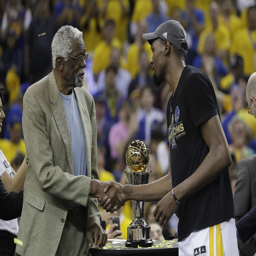
actor , right , shakes hands with actor as he is presented award .